Sunnyside Bathing Pavilion

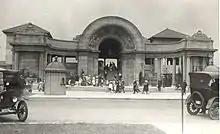
1922

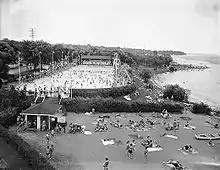
1940s

By the 1920s, swimming at the foot of Roncesvalles Avenue had been popular for over thirty years, as there was a swimming area near a pumping station. This changed in 1913 when the pumping station was demolished to make way for the bridge connecting Lakeshore Road and the King/Queen/Roncesvalles intersection. A staircase was built for pedestrians to walk down to the shoreline. A slide was installed for bathers to slide down into the water. By 1920, this area was filled in and the beach was moved farther to the south. For the year 1921, the beach was recorded as having over 302,525 visitors.